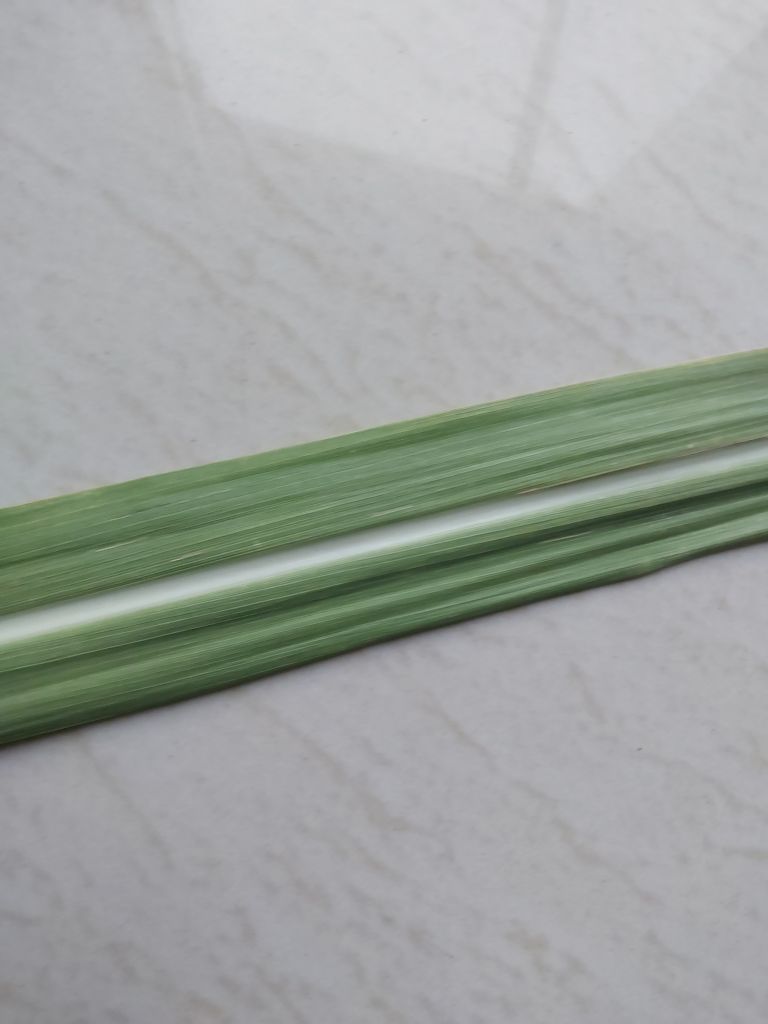
Label: Viral Disease